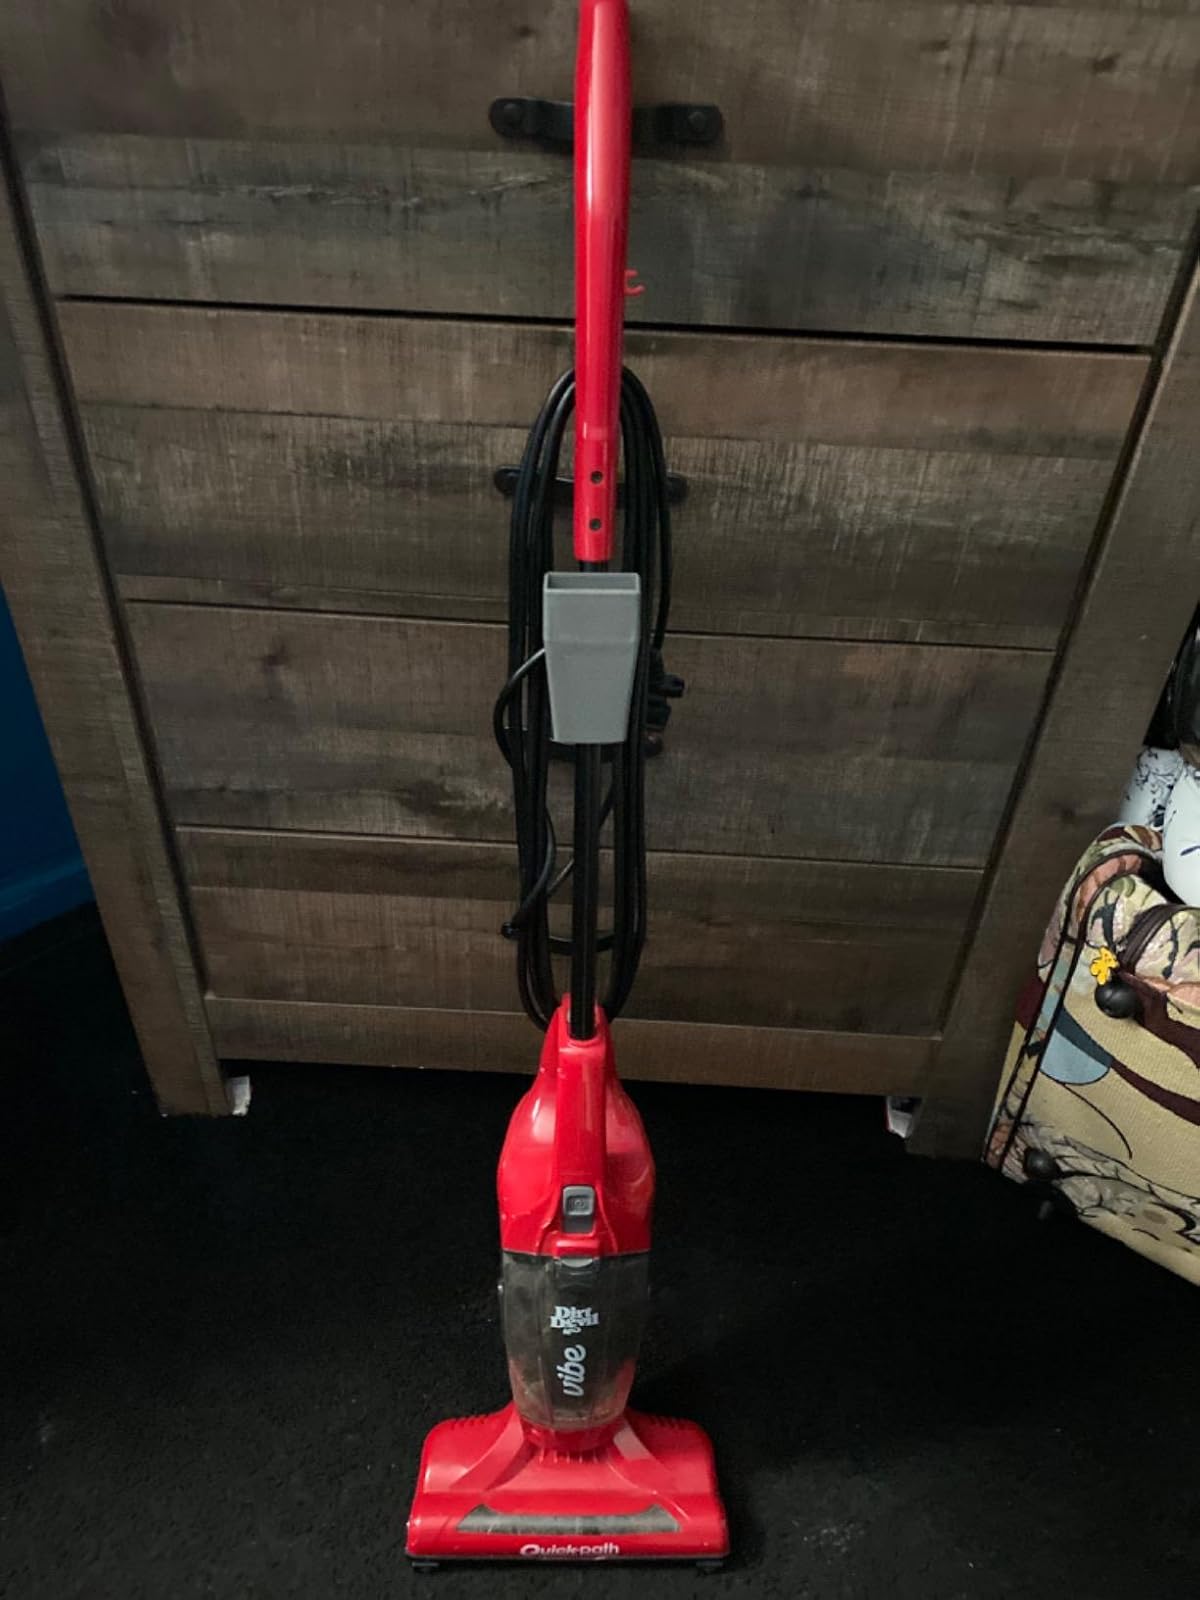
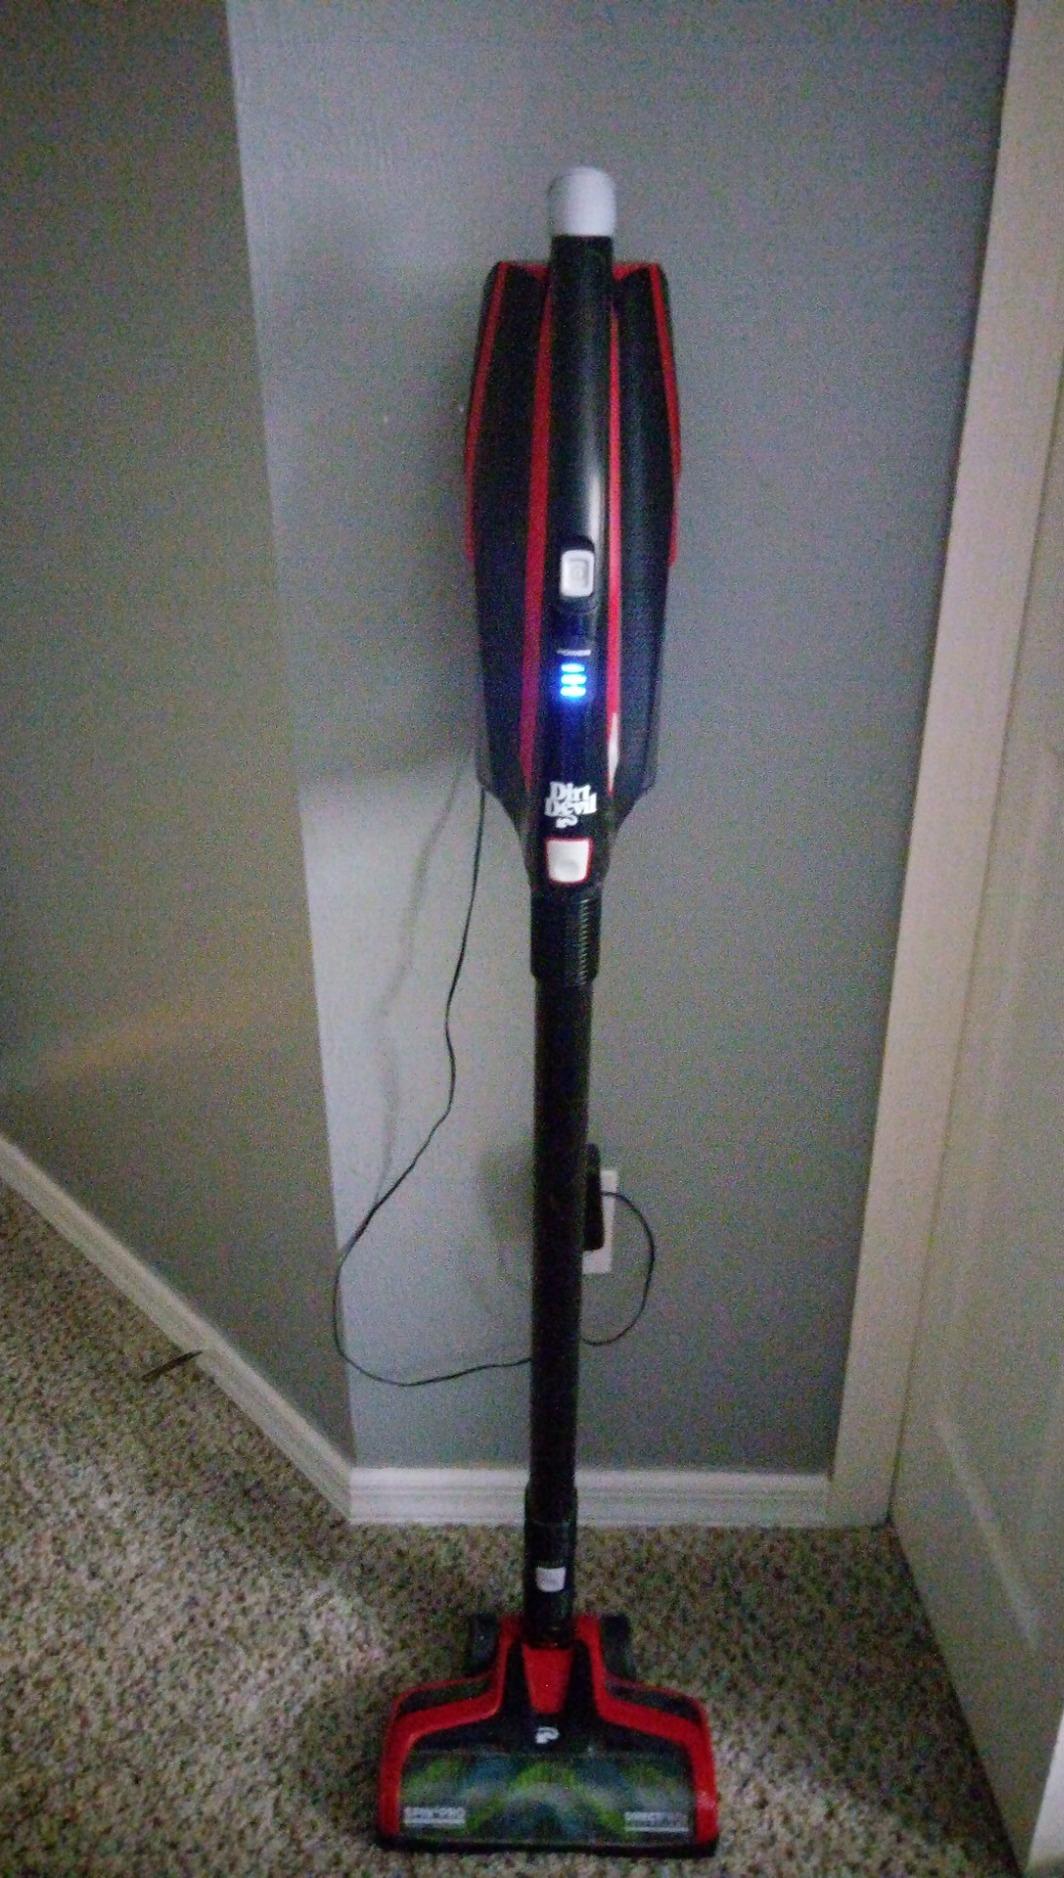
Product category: items_vacuum
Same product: no